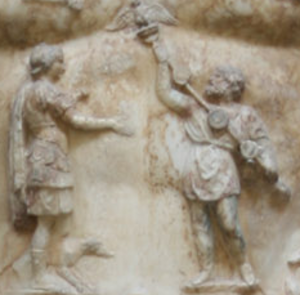
L'Empire parthe, également appelé Empire arsacide, est une importante puissance politique et culturelle iranienne dans la Perse antique. Arsace Iᵉʳ, chef des Parni, une tribu scythe d'Asie centrale, fonde définitivement l'Empire parthe au milieu du IIIᵉ siècle av. J.-C. lorsqu'il conquiert la Parthie dans le Nord-Est de l'Iran, une satrapie alors en rébellion contre l'Empire séleucide. Mithridate Iᵉʳ agrandit l'Empire en prenant la Médie et la Mésopotamie aux Séleucides. À son apogée, l'Empire parthe s'étend des sources de l'Euphrate, dans ce qui est aujourd'hui le Sud-Est de la Turquie, jusqu'à l'Est de l'Iran. L'Empire, situé sur la route de la soie reliant l'Empire romain, dans le bassin méditerranéen, à l'Empire han, en Chine, devient un carrefour culturel et commercial.